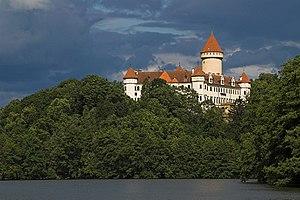
Konopiště est un château situé à Benešov, à 37 km au sud-est de Prague, en Tchéquie. C'était une résidence prisée par l'archiduc François-Ferdinand d'Autriche, qui en fit sa dernière résidence avant son assassinat à Sarajevo en 1914. La balle qui le tua est ainsi exposée dans la partie musée du château.